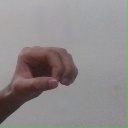
अक्षर: औ